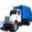
Label: truck